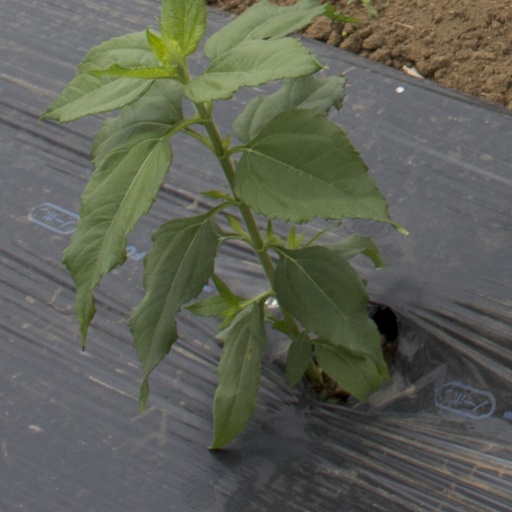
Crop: Jerusalem artichoke